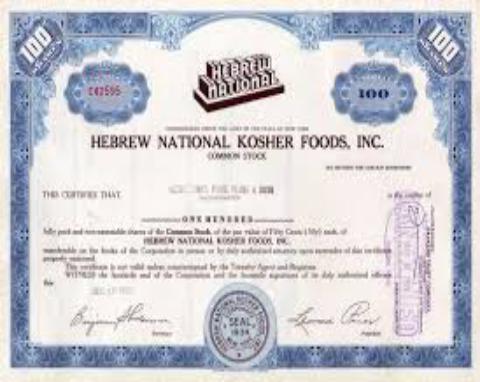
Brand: Hebrew National
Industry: Food